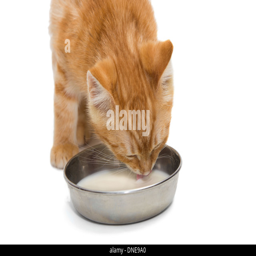
small kitten drinks milk , is isolated on a white background